Lindis Pass

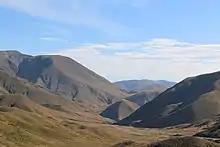
Lindis Pass in summer

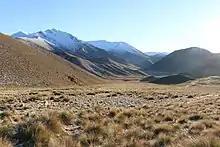
Lindis Pass in winter

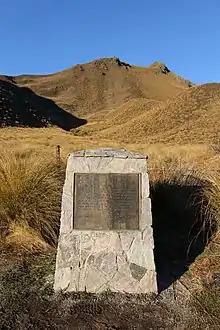
Monument erected in 1971 celebrating 100 years since red deer were first liberated in Otago

The Lindis Pass (elevation 971 m) is located in the South Island of New Zealand.